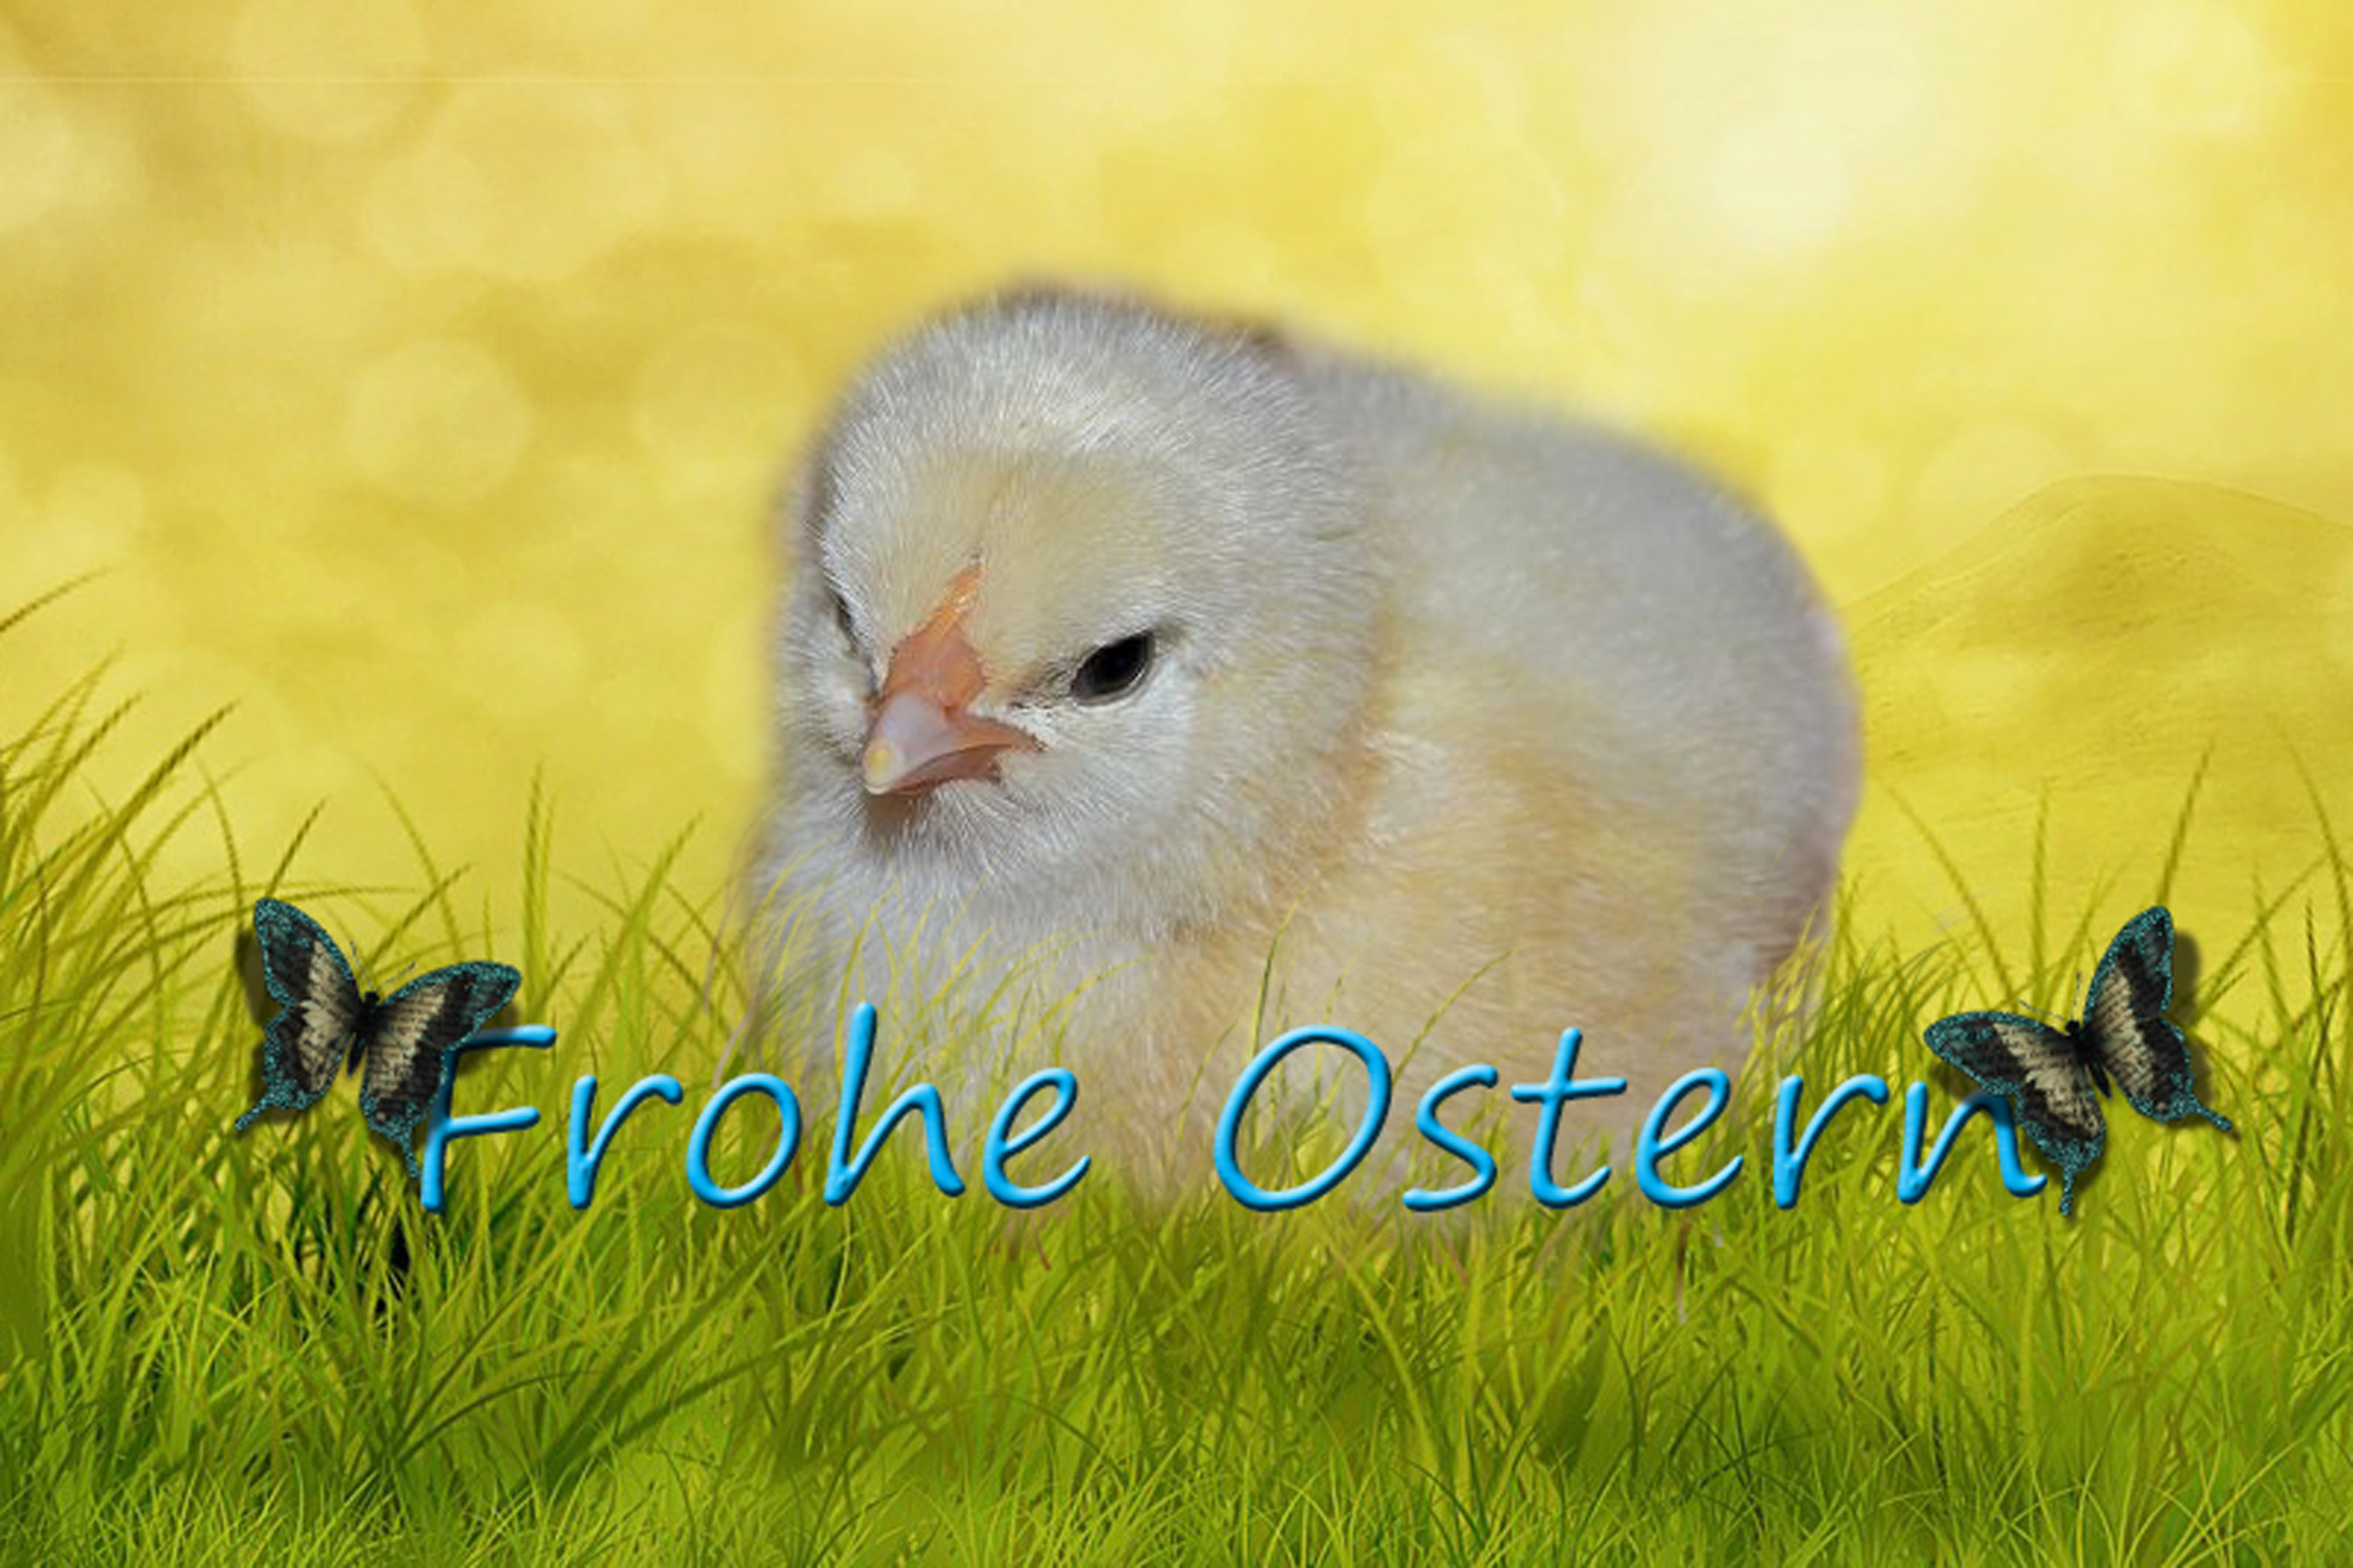
grass, bird, sweet, flower, wildlife, fluffy, beak, feather, chicken, fauna, easter, finch, hatched, perching bird